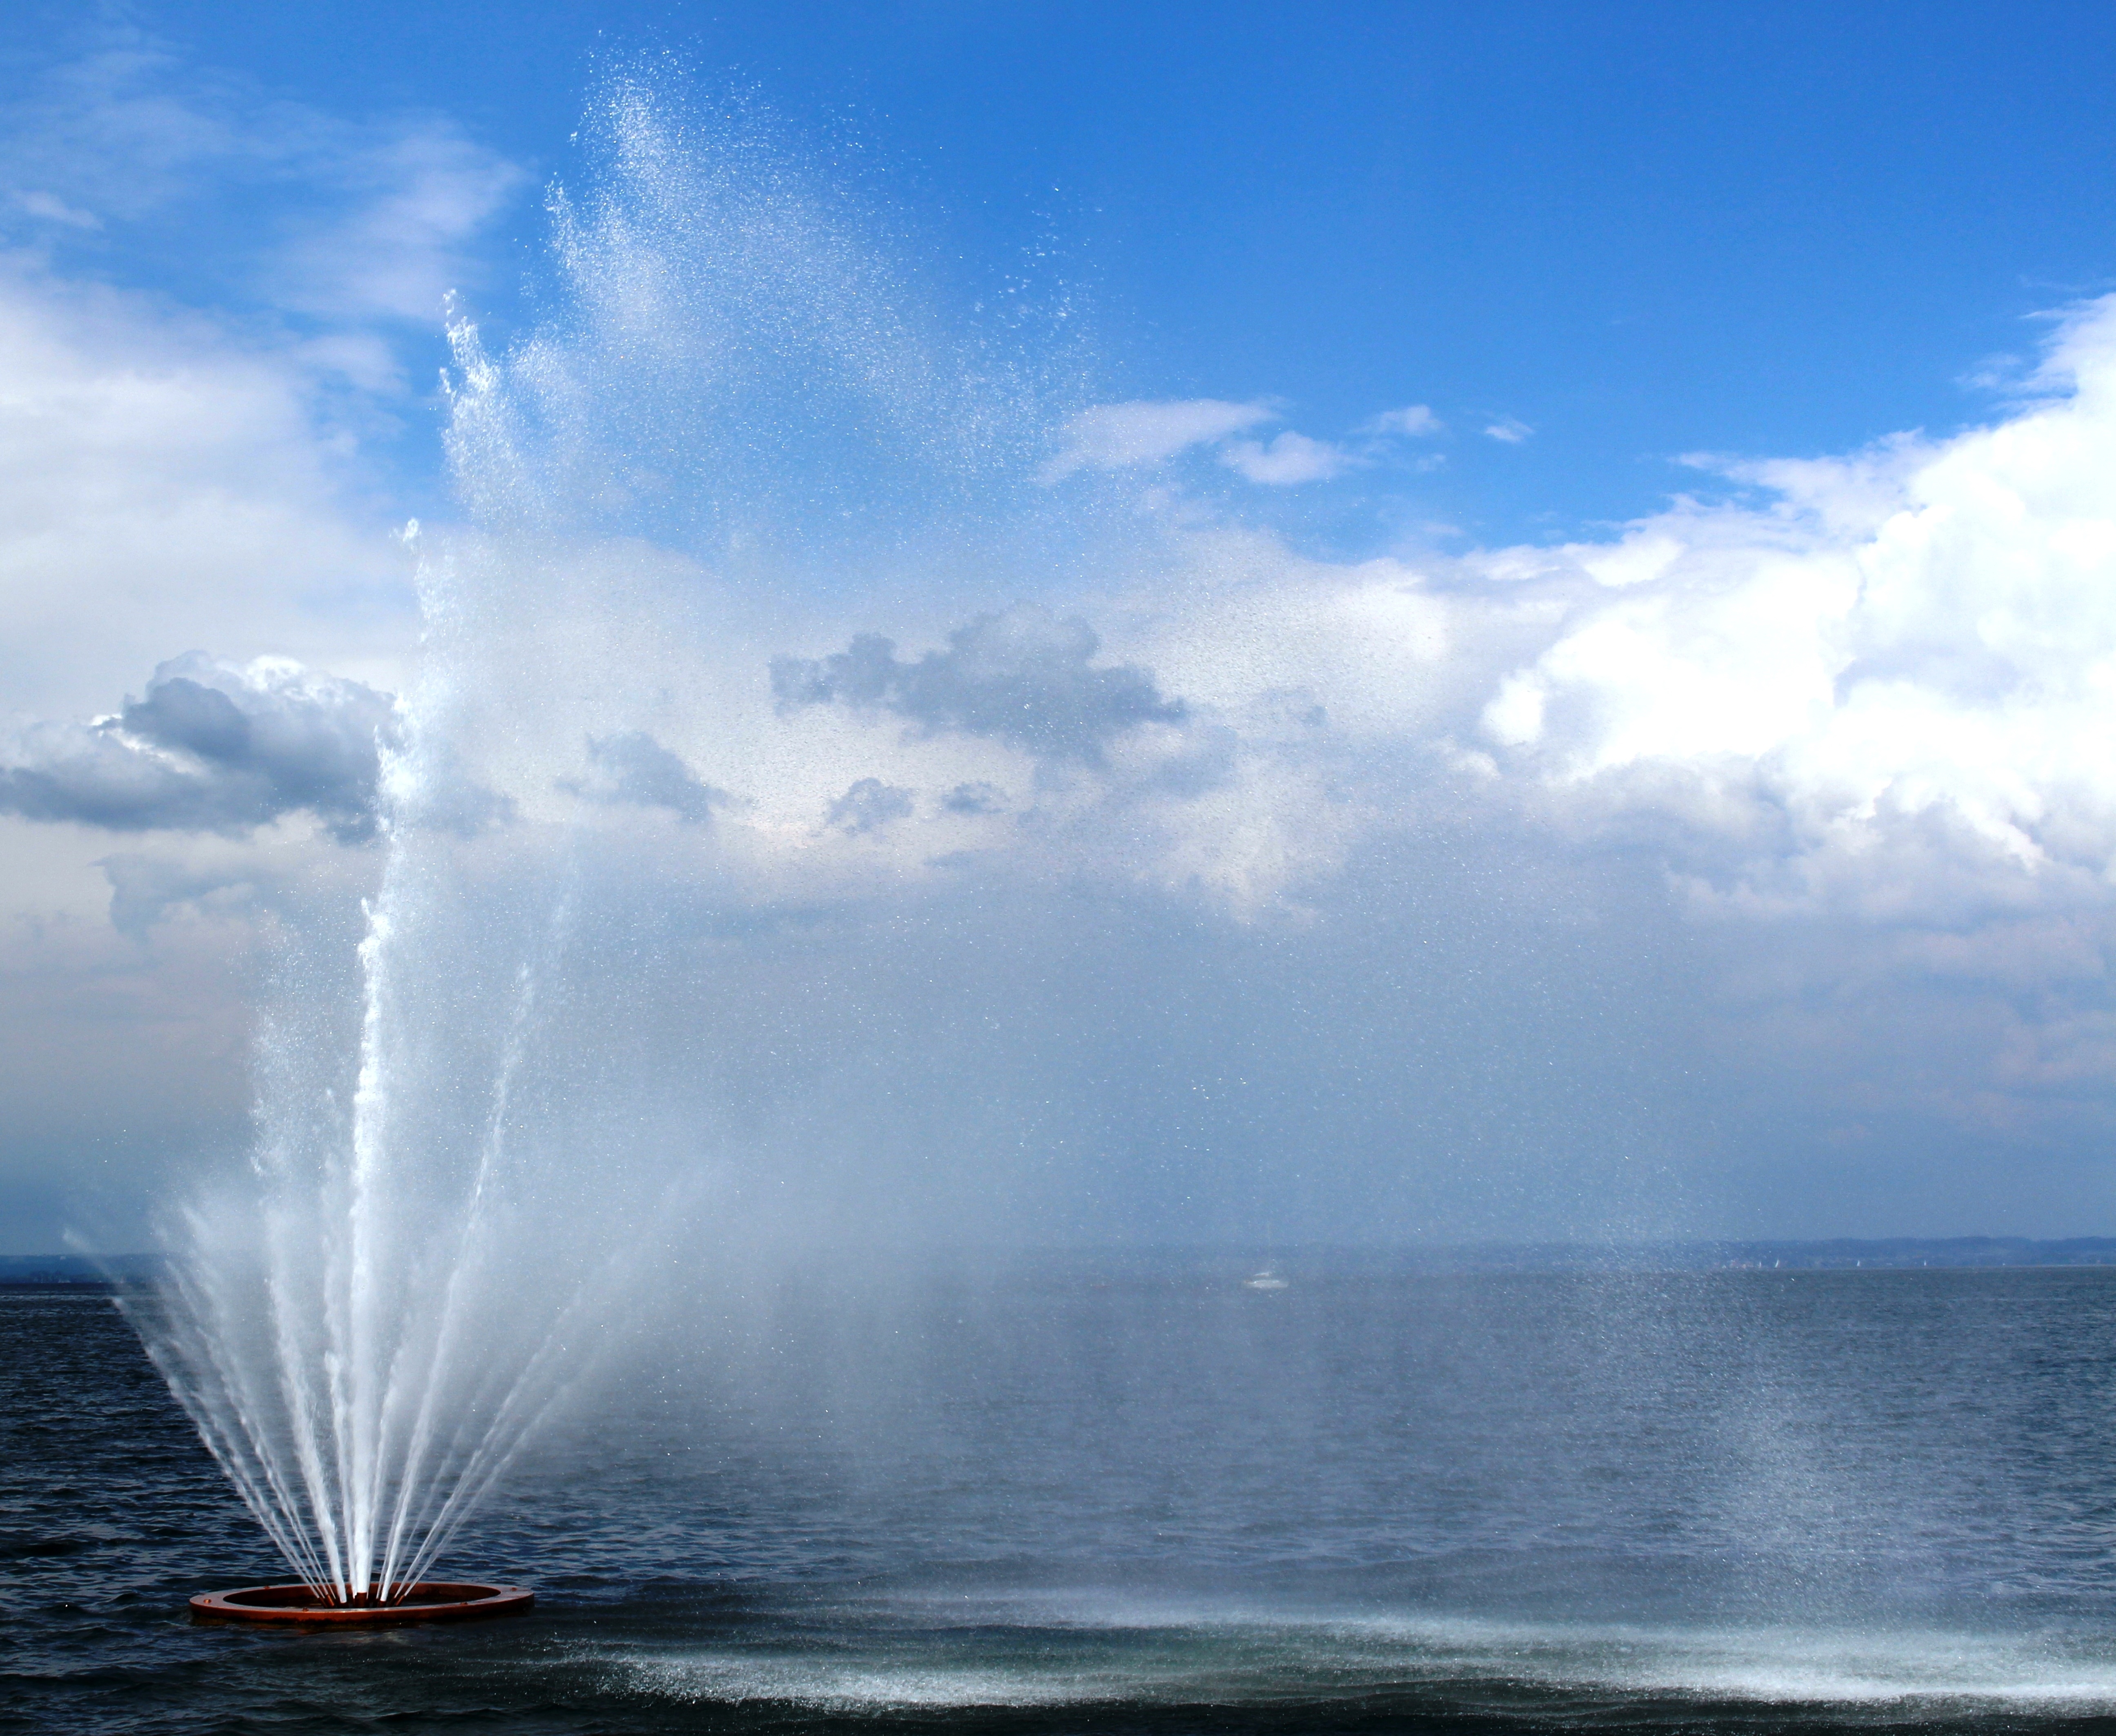
sea, coast, water, ocean, horizon, cloud, sky, sunlight, shore, wave, wind, weather, body of water, clouds, fountain, mood, water feature, rorschach, lake constance, meteorological phenomenon, atmospheric phenomenon, atmosphere of earth, wind wave